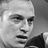
Emotion: neutral